Outline of Stockholm

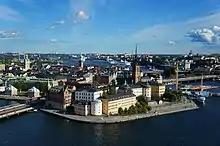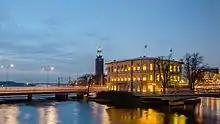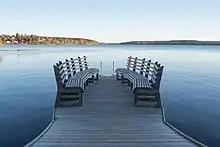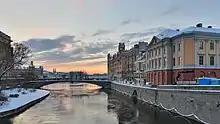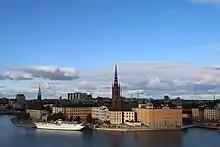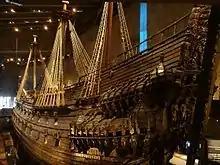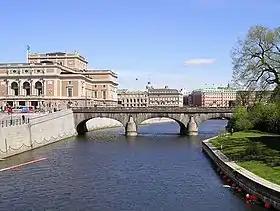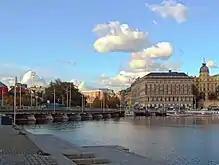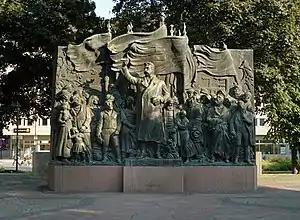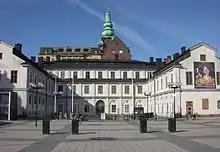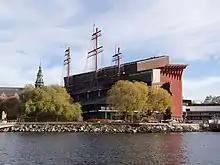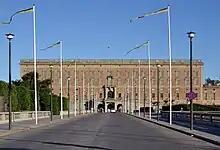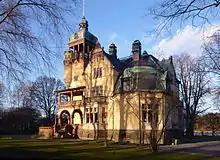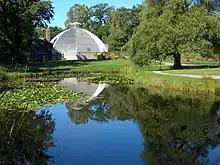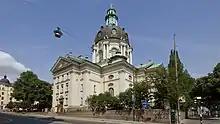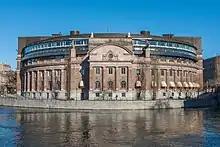
Riddarholmen island
Strömsborg
Lake Mälaren
The Norrström river
Riddarholmen, part of Gamla stan
Vasa (ship) at the Vasa Museum, a most popular tourist attraction
The Norrbro bridge
Strömbron
The Branting Monument
Stockholm City Museum
Vasa Museum
The Stockholm Palace
Villa Lusthusporten
Bergianska trädgården, the Victoria greenhouse
Gustaf Vasa Church
Parliament House
The Rosenbad building
Stockholm City Hall
The Strandvägen boulevard
Stockholm City Hall, the building of the Municipal Council
Architecture of Stockholm, view of the Old Town
Riddarholmen

Streets and squares in Gamla stan